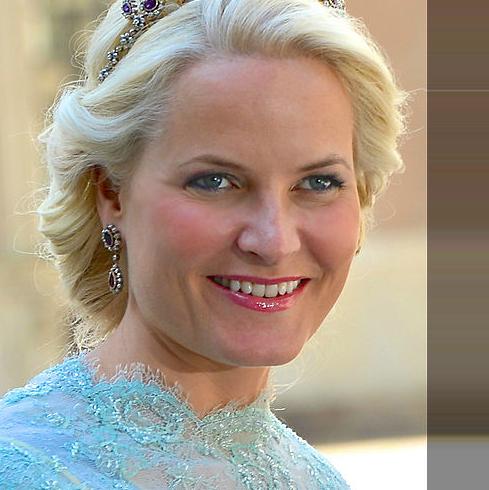
Age: 39